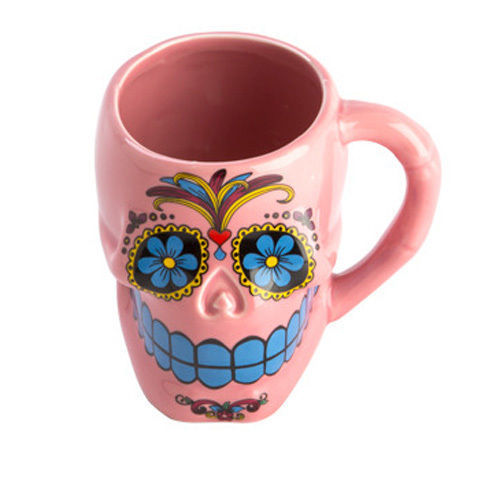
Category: mug